Caroline Wilson (diplomat)

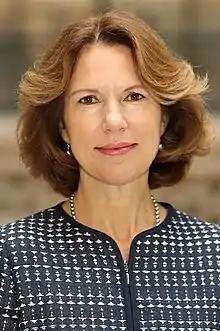
Wilson in 2020

Dame Caroline Elizabeth Wilson (born 12 August 1970) is a British diplomat and lawyer who assumed office as the British Ambassador to China in September 2020.